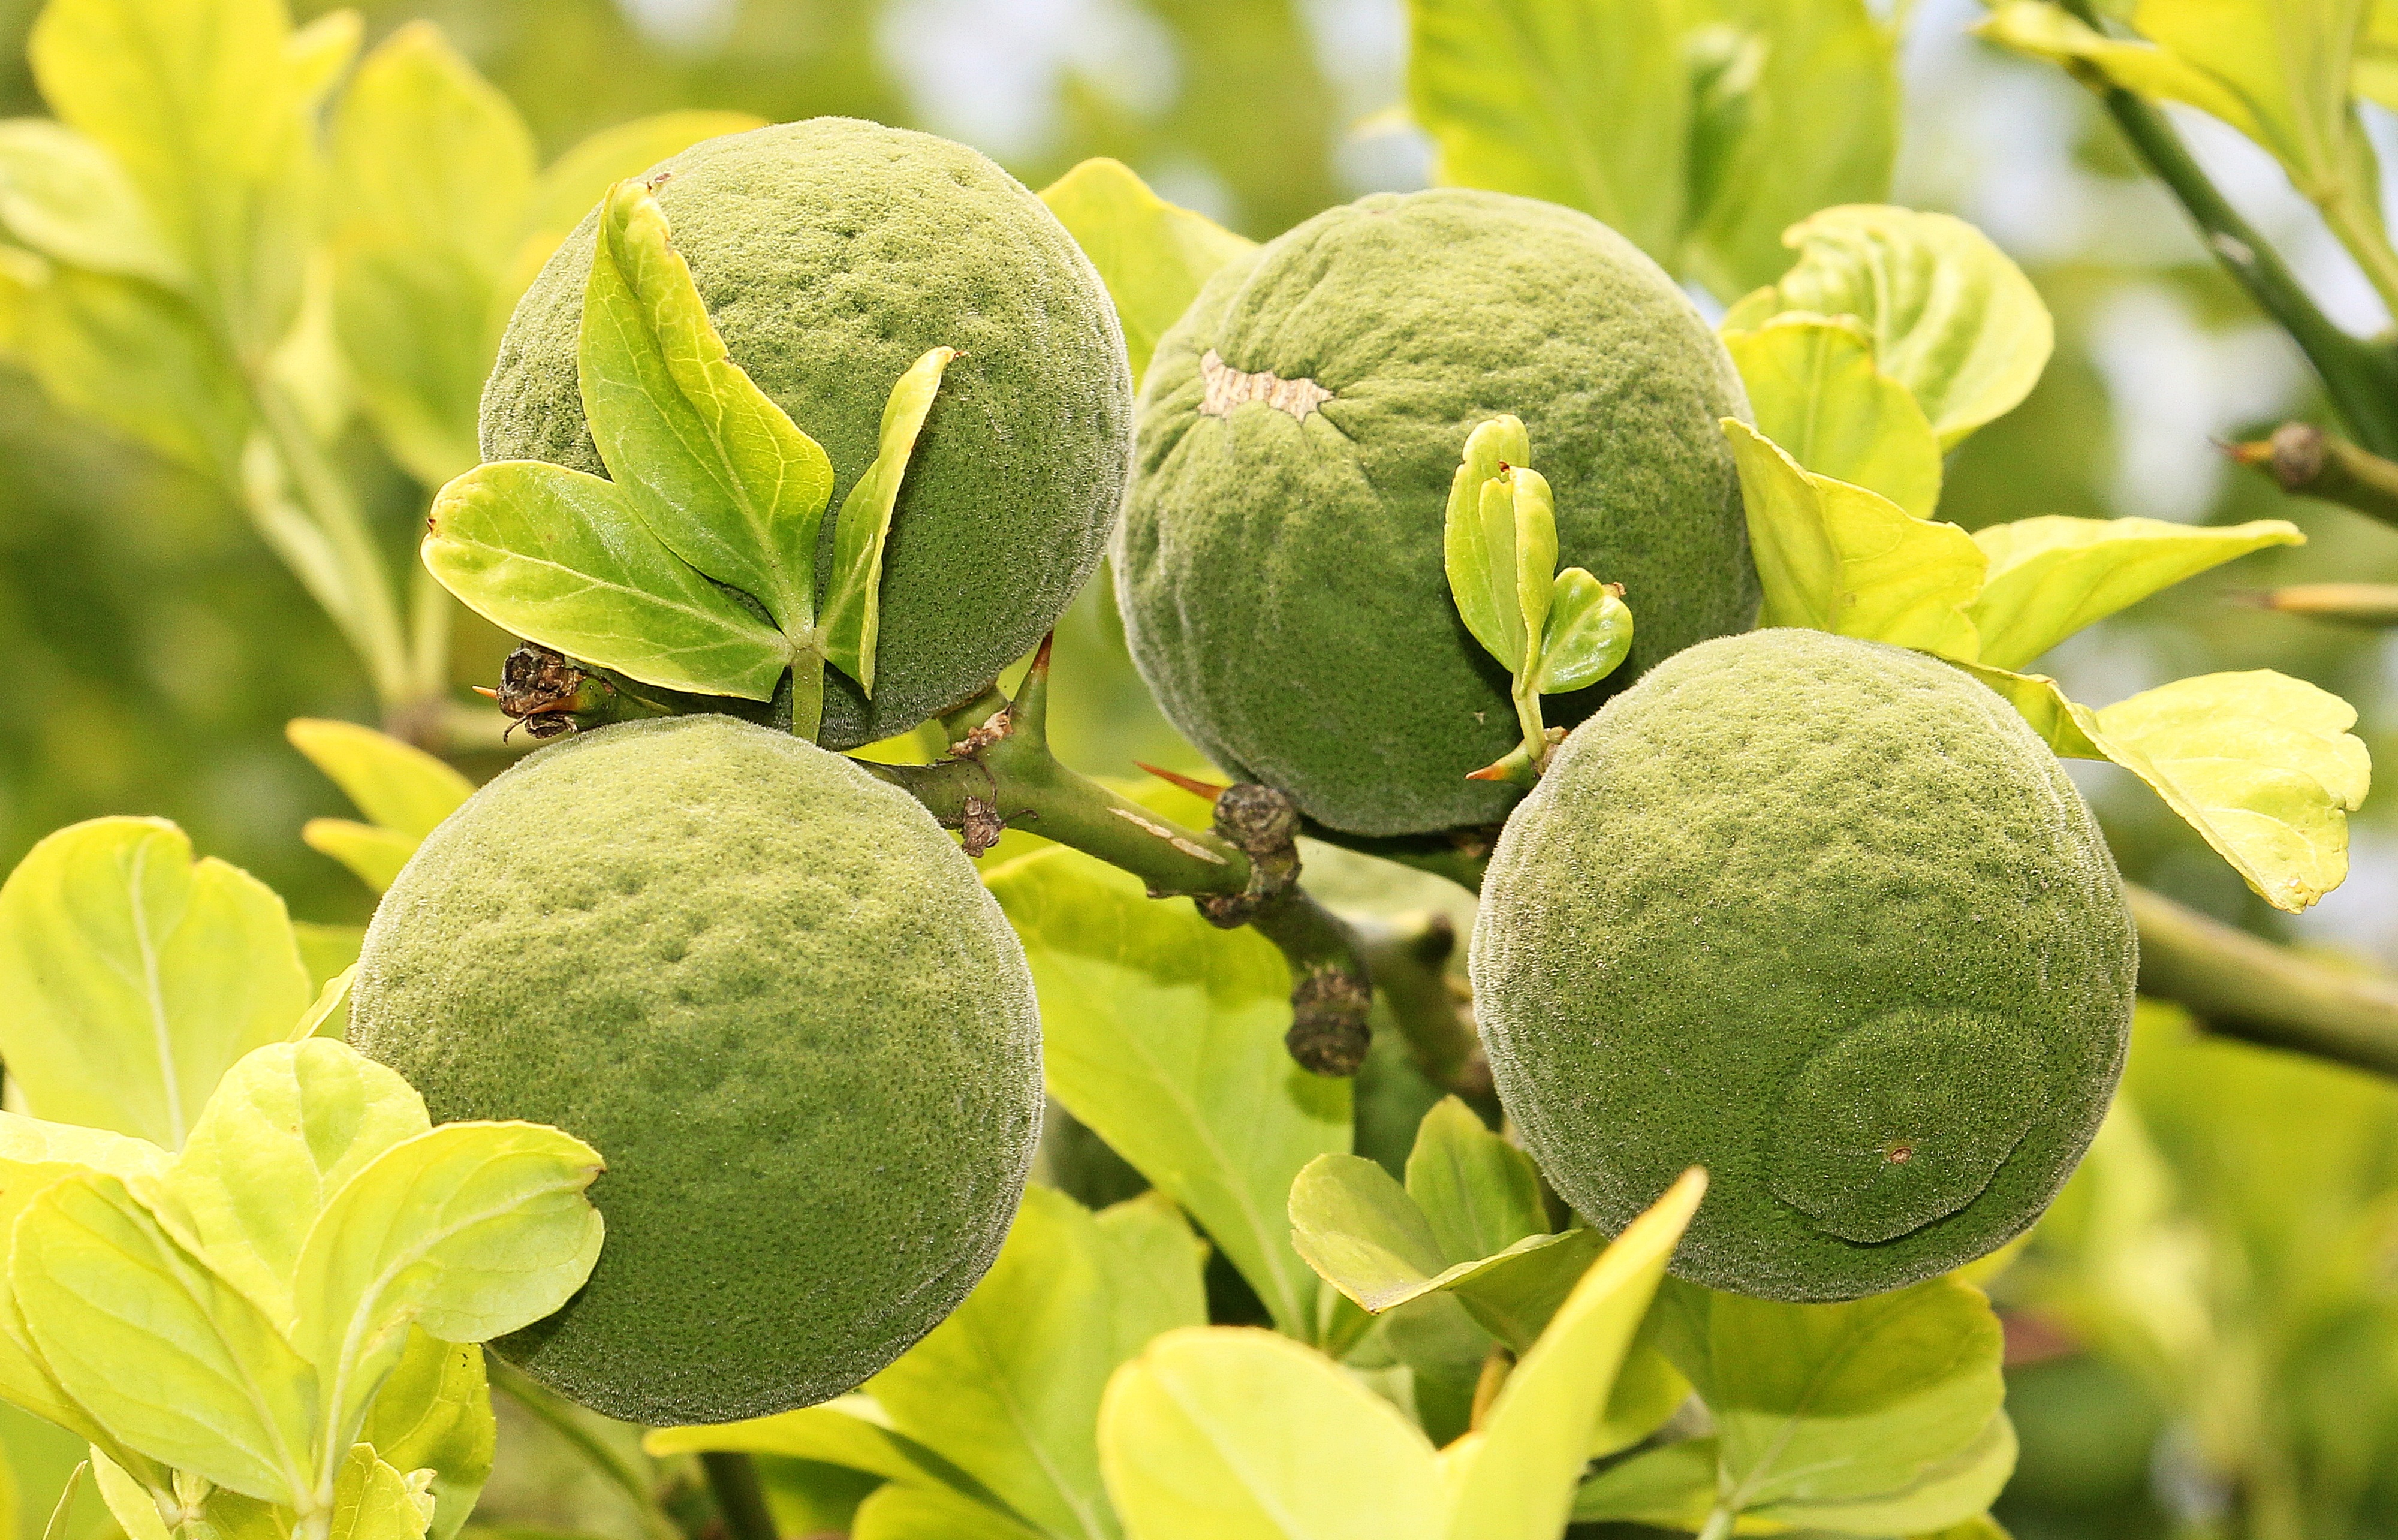
tree, branch, plant, fruit, flower, food, green, produce, evergreen, eat, leaves, shrub, citron, bitter, citrus, sour, flowering plant, citrus tree, trifoliate orange, bitter orange, bitter lemon, land plant, key lime, yuzu